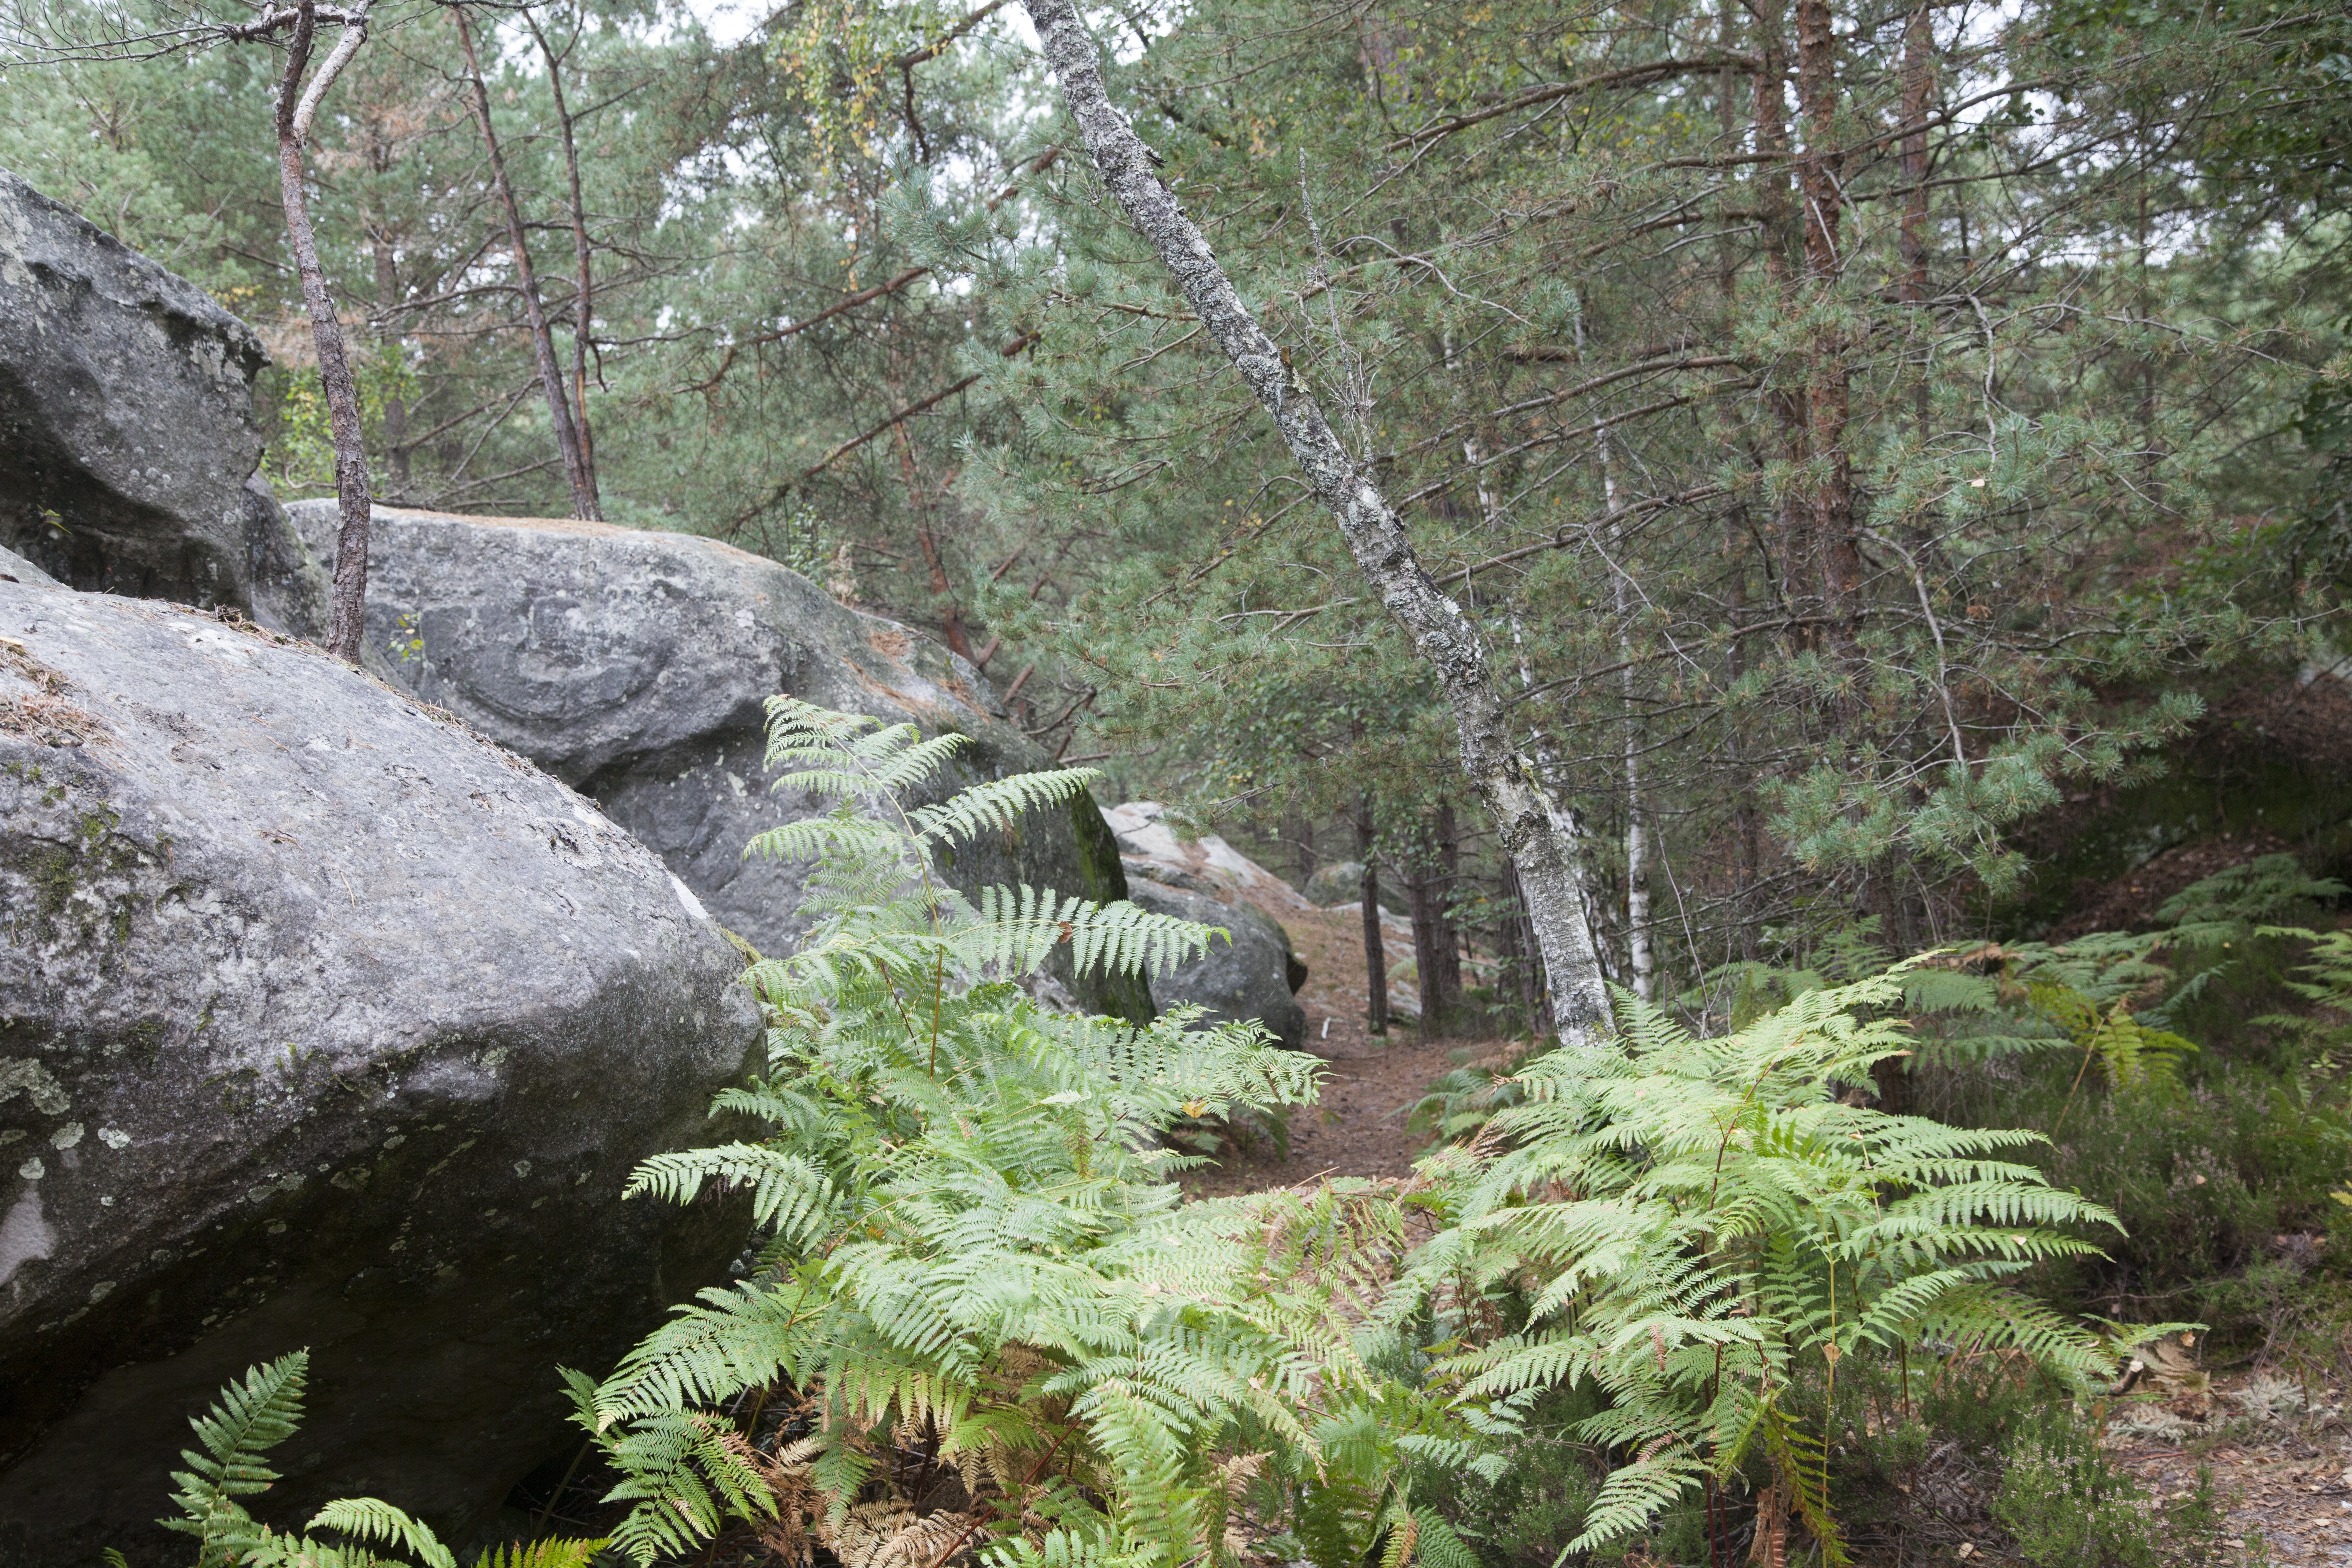
landscape, tree, nature, forest, path, rock, waterfall, wilderness, wood, hiking, trail, field, trunk, foam, foliage, stream, green, jungle, ride, block, trees, leaves, hardwood, vegetation, rainforest, undergrowth, ravine, pierre, woodland, habitat, water feature, ecosystem, under wood, old growth forest, fontainebleau, natural environment